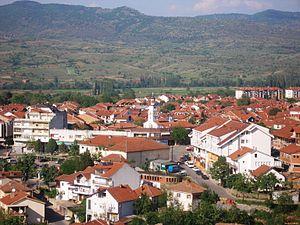
Vinitsa ou Vinica est une municipalité et une ville de l'est de la Macédoine du Nord. La municipalité comptait 19 938 habitants en 2002 et s'étend sur 432,67 km². La ville en elle-même comptait alors 10 863 habitants, le reste de la population étant réparti dans les villages alentour.